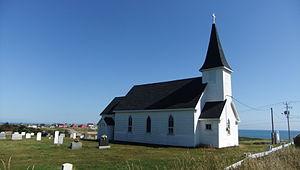
(Vue arrière) L'Église Saint-Peter's-By-the-Sea, située dans le hameau Old Harry au sein de la municipalité de Grosse-Île, est une des trois églises relevant de la paroisse anglicane des Îles-de-la-Madeleine. Érigée en 1916-1917, dans un style néo-gothique, elle est citée immeuble patrimonial au Répertoire du patrimoine culturel du Québec (2008-06-11), et au Répertoire des lieux patrimoniaux du Canada (2009-01-28).
La liste des lieux de culte de la Gaspésie–Îles-de-la-Madeleine comprend tous les lieux de culte de la Gaspésie–Îles-de-la-Madeleine au Québec. La très grande majorité des lieux de culte de la Gaspésie sont chrétiens, catholiques et protestants, ces derniers étant surtout présents dans les municipalités où il y a une population d'origine anglophone. Du côté des îles de la Madeleine, la majorité des lieux de culte sont catholiques à l'exception de Grosse-Île où ils sont surtout protestants.
Cette liste recense les biens du patrimoine immobilier de la Gaspésie–Îles-de-la-Madeleine inscrits au répertoire du patrimoine culturel du Québec. Cette liste est divisée par municipalité régionale de comté géographique.
Grosse-Île est une municipalité du Québec située dans la région Gaspésie–Îles-de-la-Madeleine, plus précisément dans l'archipel des îles de la Madeleine. C'est la seule partie de l'archipel qui ne fait pas partie de la municipalité des Îles-de-la-Madeleine.